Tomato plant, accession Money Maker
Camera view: horizontal (90 deg, fisheye); turntable rotation: 150 degrees
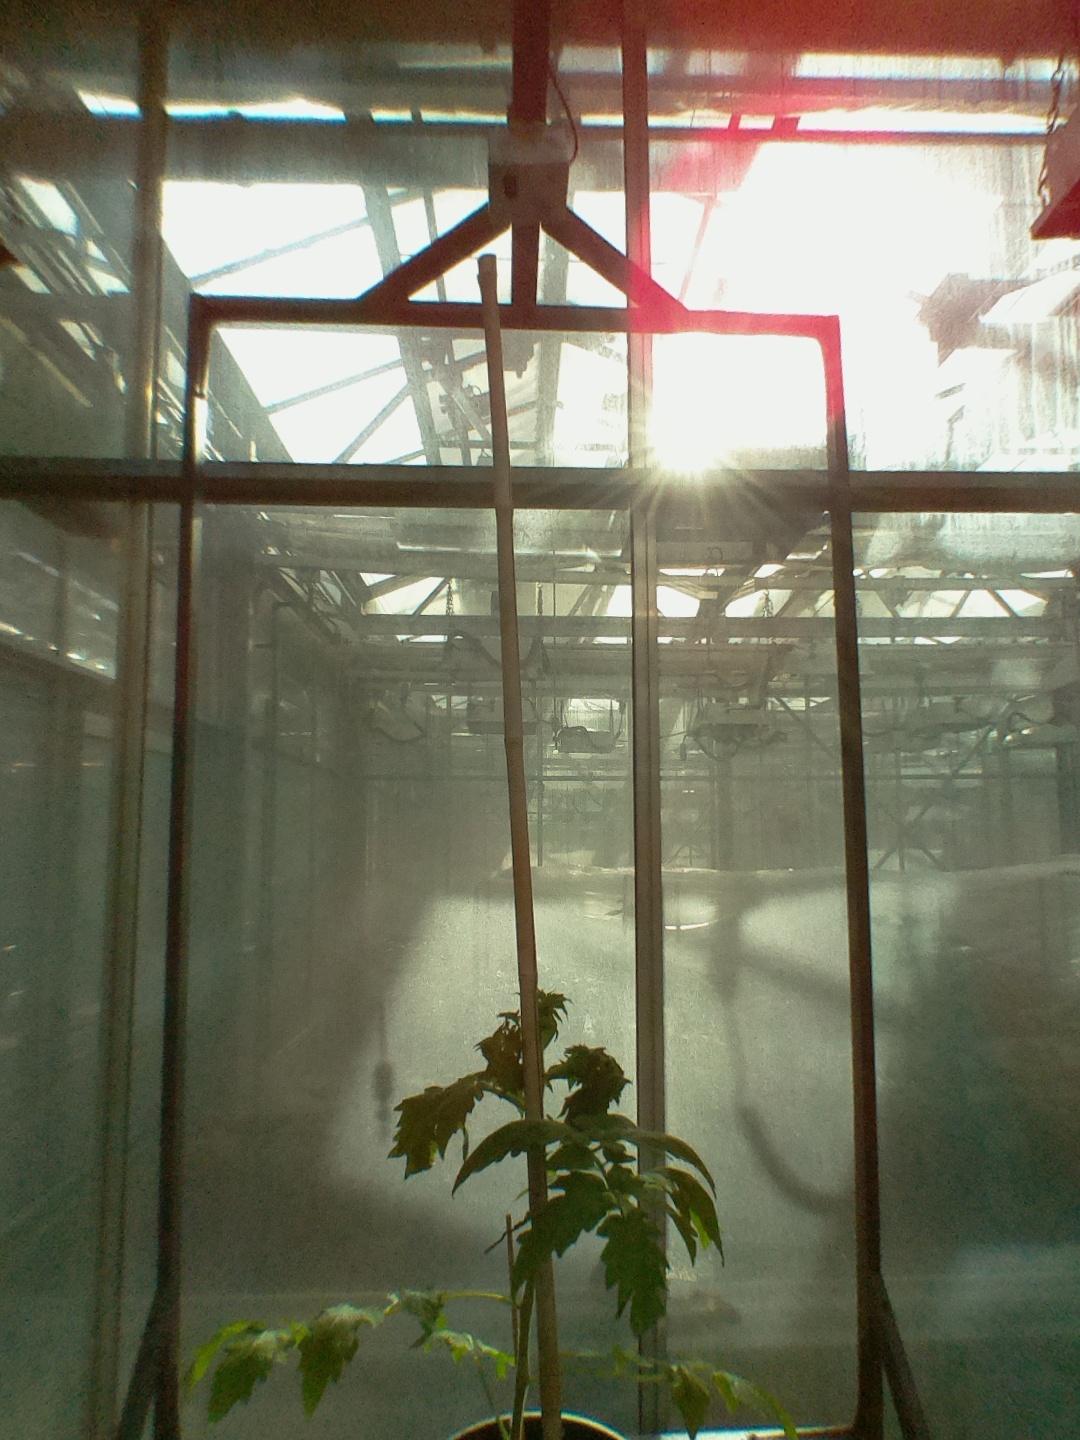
BBCH growth stage 20: First Side shoot start formed